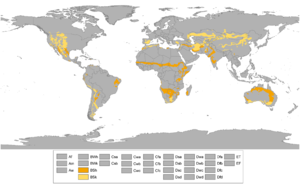
Le climat semi-aride ou climat semi-désertique, encore appelé climat subdésertique, est un climat caractérisé par des précipitations qui sont, certaines années, insuffisantes pour y maintenir les cultures et où l'évaporation excède souvent les précipitations.